Helmut Rosenbaum

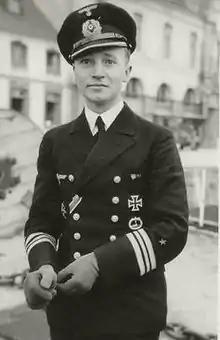

Helmut Rosenbaum (11 May 1913 – 10 May 1944) was a "Korvettenkapitän" (LT Commander) in Nazi Germany's "Kriegsmarine" during World War II who commanded U-boat , and the 30th U-boat Flotilla. He received the Knight's Cross of the Iron Cross, awarded to recognize extreme battlefield bravery or successful military leadership. He is credited with the sinking of six ships for a total of and three warships.